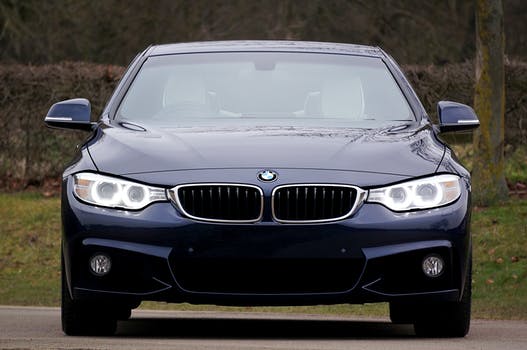
Label: No Watermark